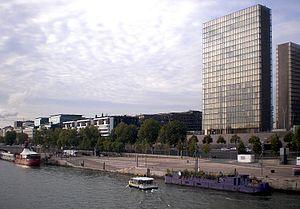
Quai François Mauriac - Paris